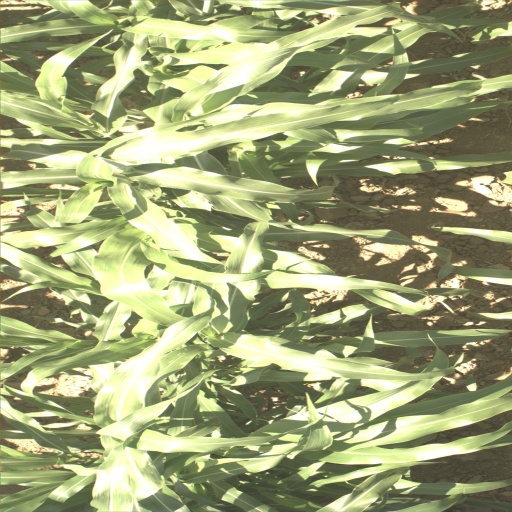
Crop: sorghum